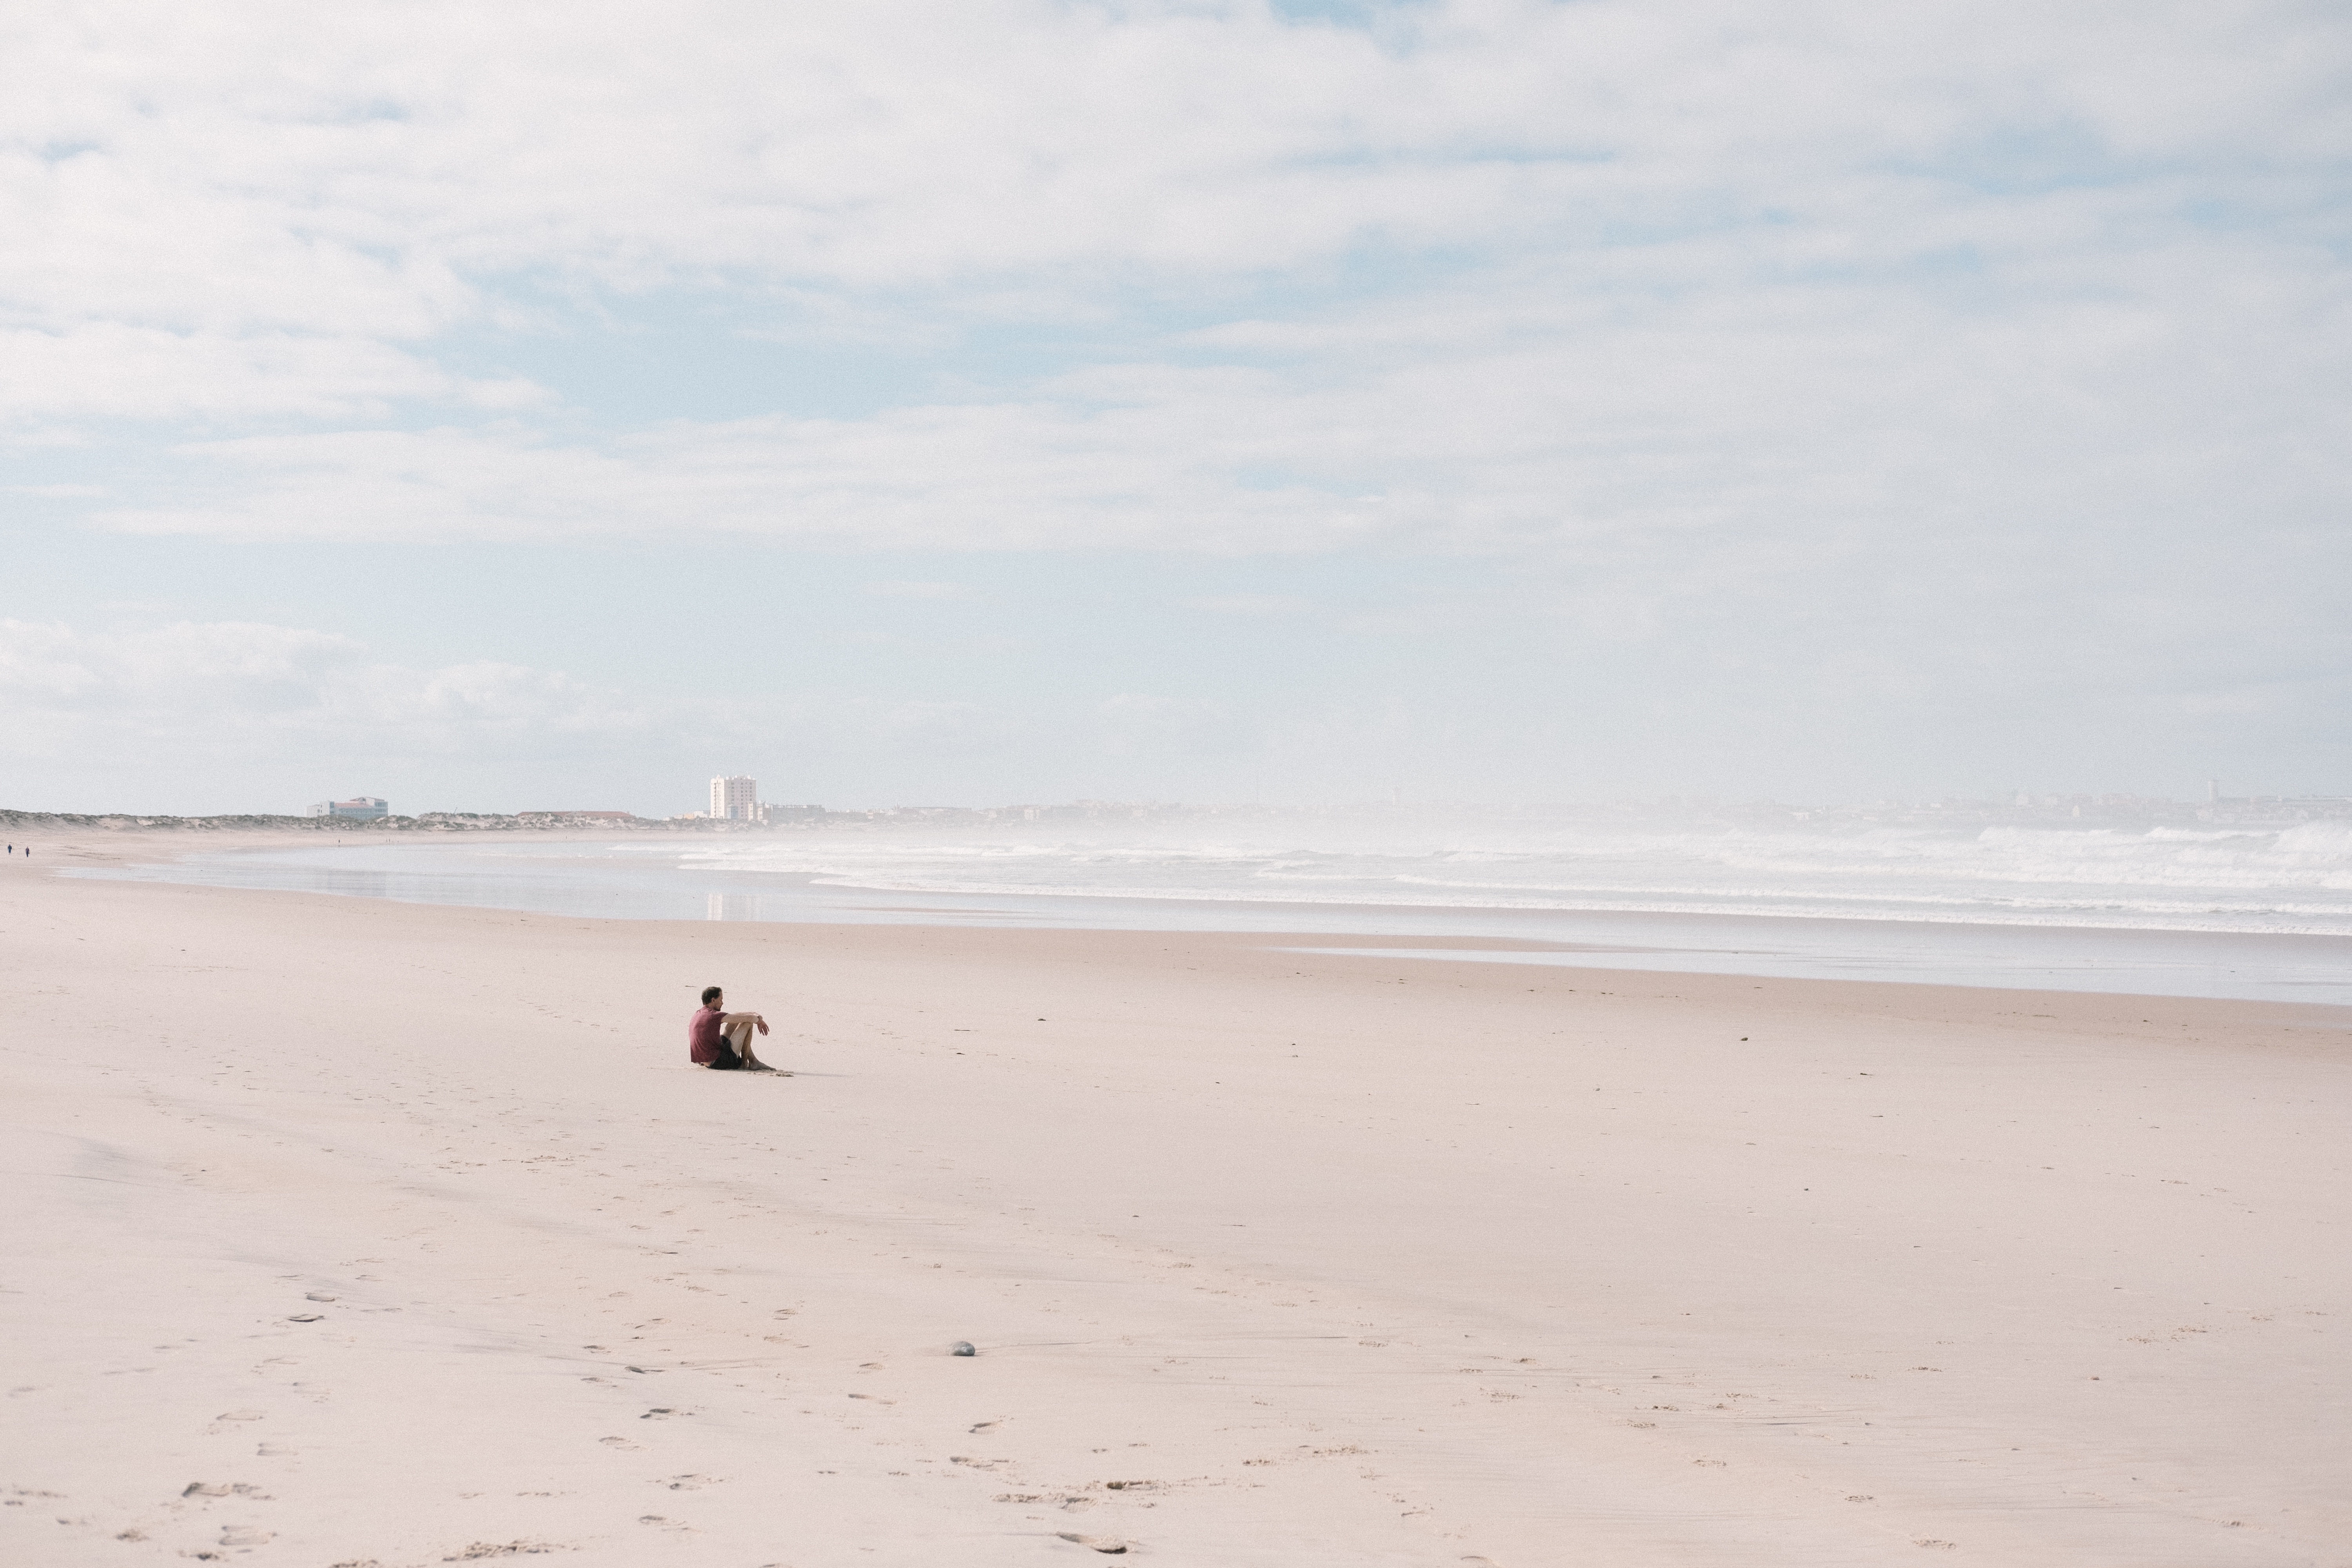
beach, sea, coast, sand, ocean, horizon, shore, wave, vacation, material, body of water, habitat, mudflat, wind wave